Thinkin Bout You (Frank Ocean song)

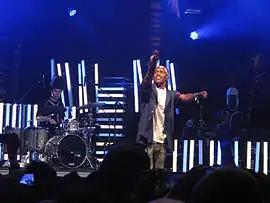
Ocean appears in the music video as a doctor

On September 15, 2011, a music video directed by visual art group High5Collective was released. The direction team's "music videos are typically unofficial affair" but according to them, the clip was the official video. "Pitchfork Media" reported, "it sure looks official, since Frank seems to appear in the bloody, somewhat tragic clip (in doctor's garb), and Frank posted it on his Tumblr." It featured Native American cultural imagery and interdimensional elements in its plot. The music video plays out "more like a short film than something you’d see on MTV Jams, this visionary piece sees the OFWGKTA crooner play merely a supporting cast role as a doctor. Ocean makes a cameo as a doctor, though "mostly with the back of his head, his footage refreshingly entwined with a girl-saving Native American mystical ritual." The video explores the dreams of a sick girl, a "few primitive zombie-looking people", and some "celestial activity."